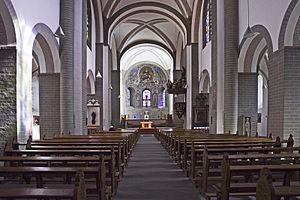
La collégiale Saint-Patrocle est une église catholique de Soest. Elle revêt une importance significative pour l'histoire de l'architecture, car elle représente le modèle de l'architecture romane de Westphalie. Elle est connue en allemand sous le nom de St. Patrokli-Dom bien qu'elle ne soit pas une cathédrale. Elle abrite les reliques de saint Patrocle de Troyes, dont la translation a eu lieu par Brunon de Cologne en 954, pour marquer le rang politique de la ville de Soest, alors deuxième en importance après Cologne. L'église est fondée comme collégiale avec un chapitre de chanoines au Xᵉ siècle et qui demeure jusqu'à son abolition en 1812. La collégiale devient simple église paroissiale en 1823, dépendant du diocèse de Paderborn. Elle est promue au titre d'église prévôtale en 1859.